Paul Detienne

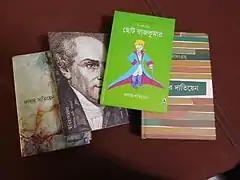
Bengali writings of Father Detienne

Father Detienne is credited with rescuing the Bengali "Itihasmala" ("ইতিহাসমালা") by William Carey, the 18th-century missionary who did pioneering work on the Bengali language. He also translated writers such as Saint-Exupéry and Mircea Eliade into Bengali. His life's work was rewarded by the Paschimbanga Bangla Academy in 2010, when he won the prestigious Rabindra Smriti Puroshkar.